Robert Seyfarth

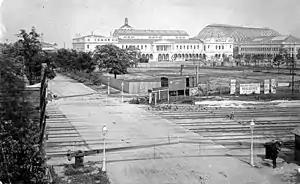
The World's Columbian Exposition under construction as seen looking east from the Illinois Central tracks at 61st St. The tracks would be elevated by the time the Fair opened in 1893.

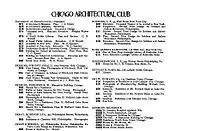
Page 12 from the catalog of the "Sixteenth Annual Exhibition of the Chicago Architectural Club" (1903), showing Seyfarth's entry for a "Library". Seyfarth would later become a member of The Illinois Society of Architects, who by 1918 and thru 1928 would sponsor the exhibition in conjunction with The Chicago Architectural Club and The Illinois Chapter of the American Institute of Architects, with the cooperation of the Art Institute of Chicago.

Seyfarth began his architectural education at the Chicago Manual Training School, which was founded by the Commercial Club (after 1907 The Commercial Club of Chicago) out of a concern for the quality of the education of skilled labor in the Chicago region. The school had opened its doors on January 4, 1884 with four teachers and seventy-four pupils and the support of the sixty members of the club who had "pledged themselves to found a manual training school, and guaranteed for its construction, equipment and support [with] the sum of one hundred thousand dollars". The club, which was founded in 1877, was a group of the city's most influential leaders that included Marshall Field, George Pullman, Edson Keith, Cyrus McCormick and George Armour. The club's successor, The Commercial Club of Chicago would later sponsor Daniel Burnham and Edward H. Bennett's "Plan of Chicago" (1909), which is widely regarded as one of the most important public planning documents ever created.